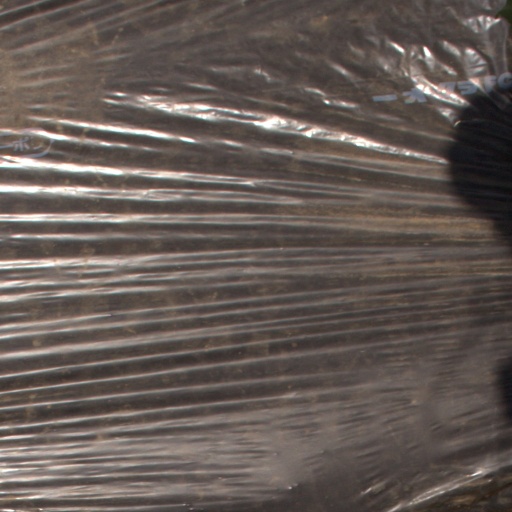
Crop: Jerusalem artichoke